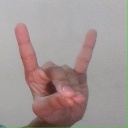
अक्षर: श